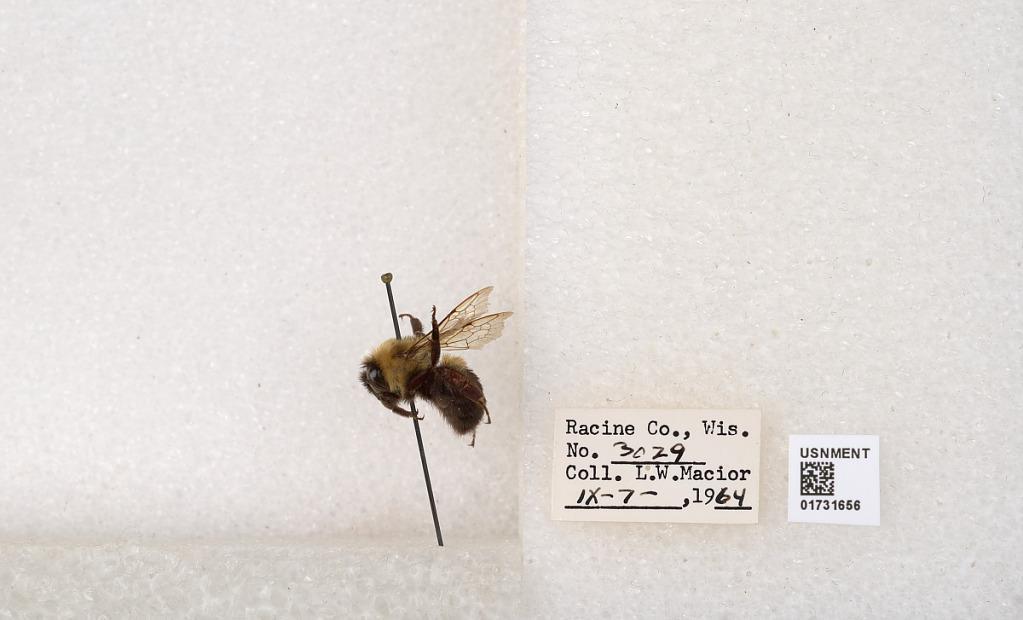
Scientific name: Bombus impatiens Cresson
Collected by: L. Macior
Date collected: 1964-9-7
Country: United States
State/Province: Wisconsin
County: Racine
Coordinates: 42.7261, -87.7828